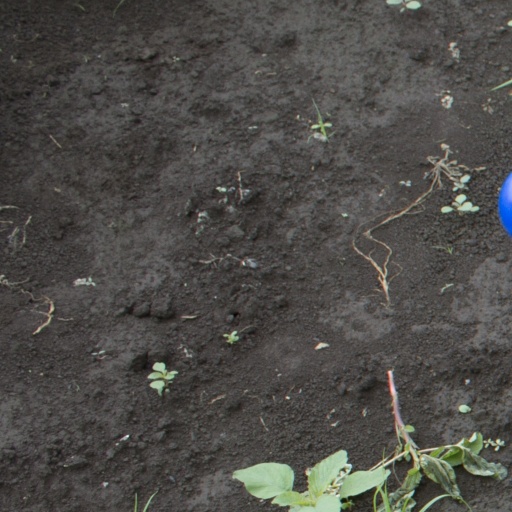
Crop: soybean